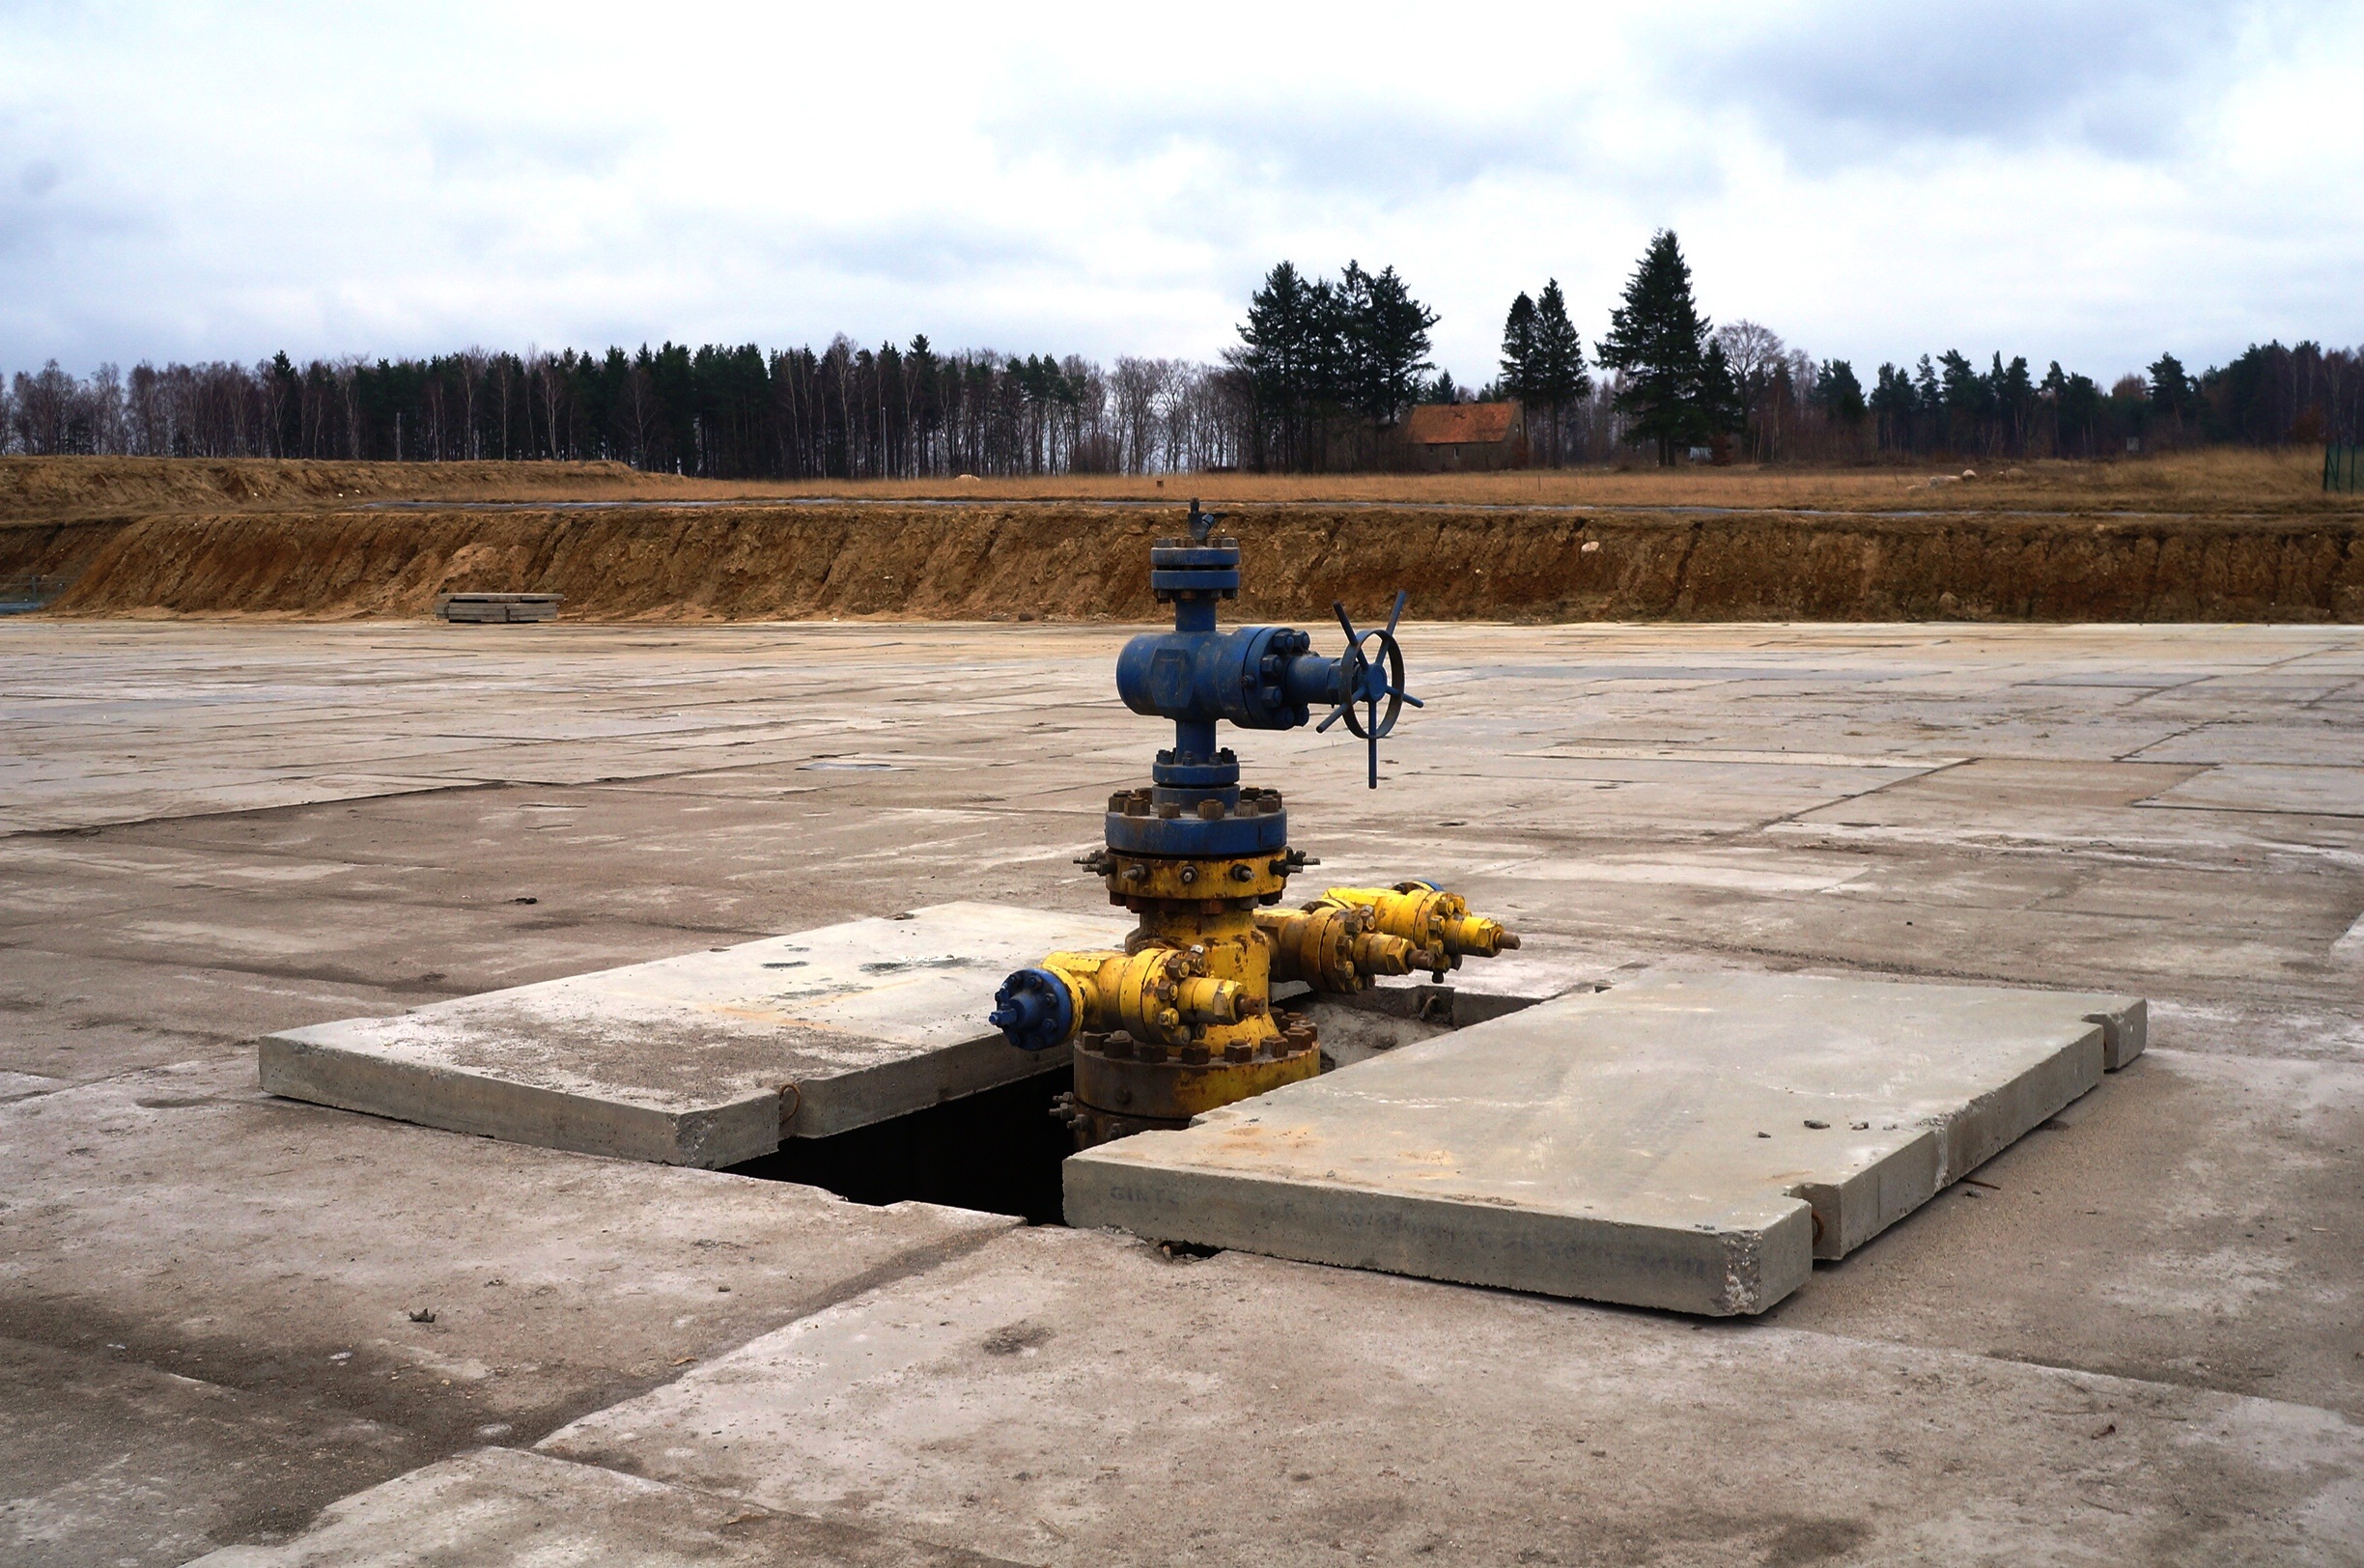
asphalt, vehicle, memorial, drilling rig, shale gas, head hole